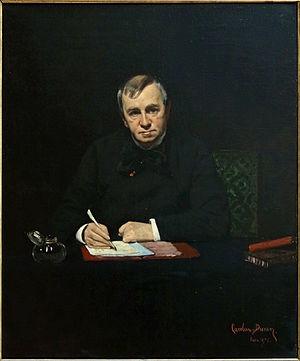
Emile de Girardin au Palais des beaux-arts de Lille.